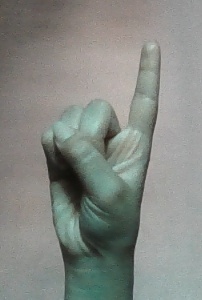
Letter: bb